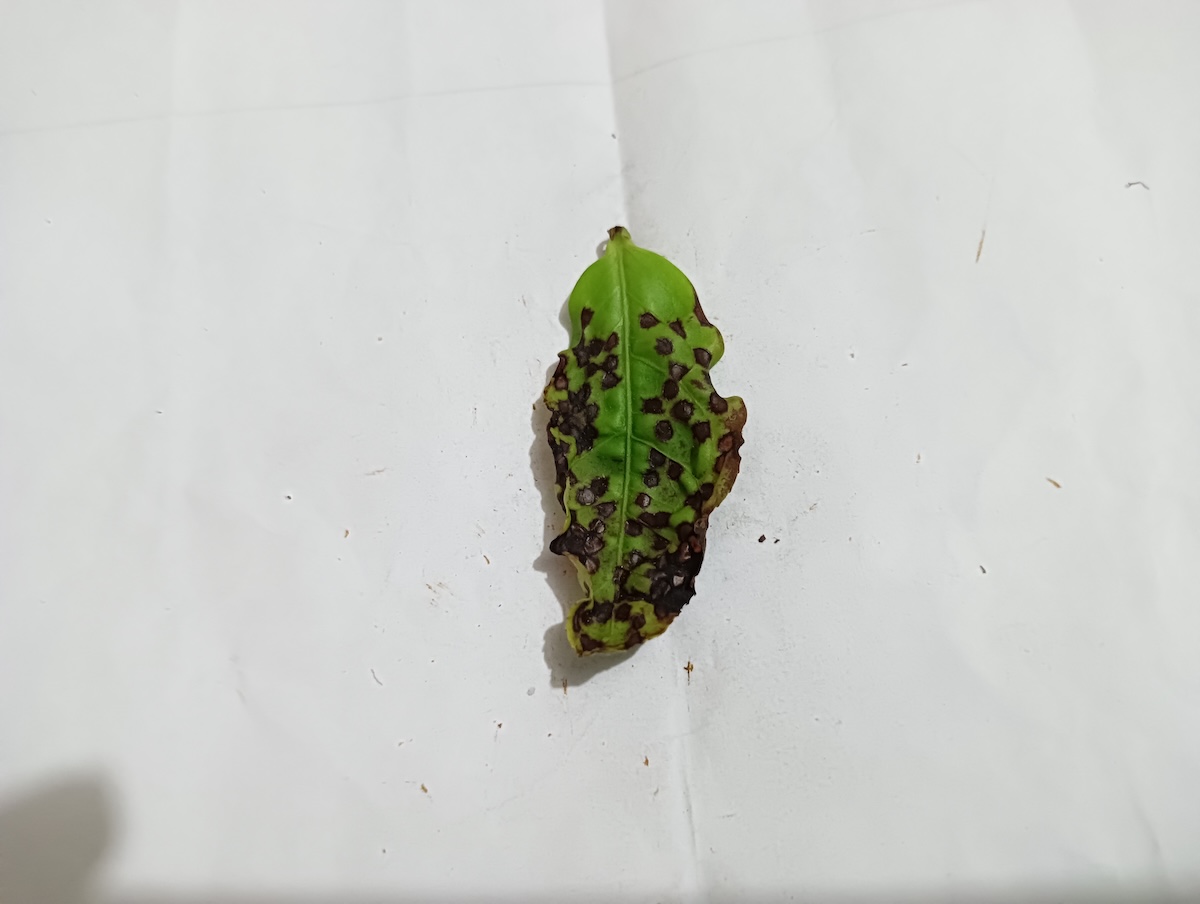
Label: Helopeltis